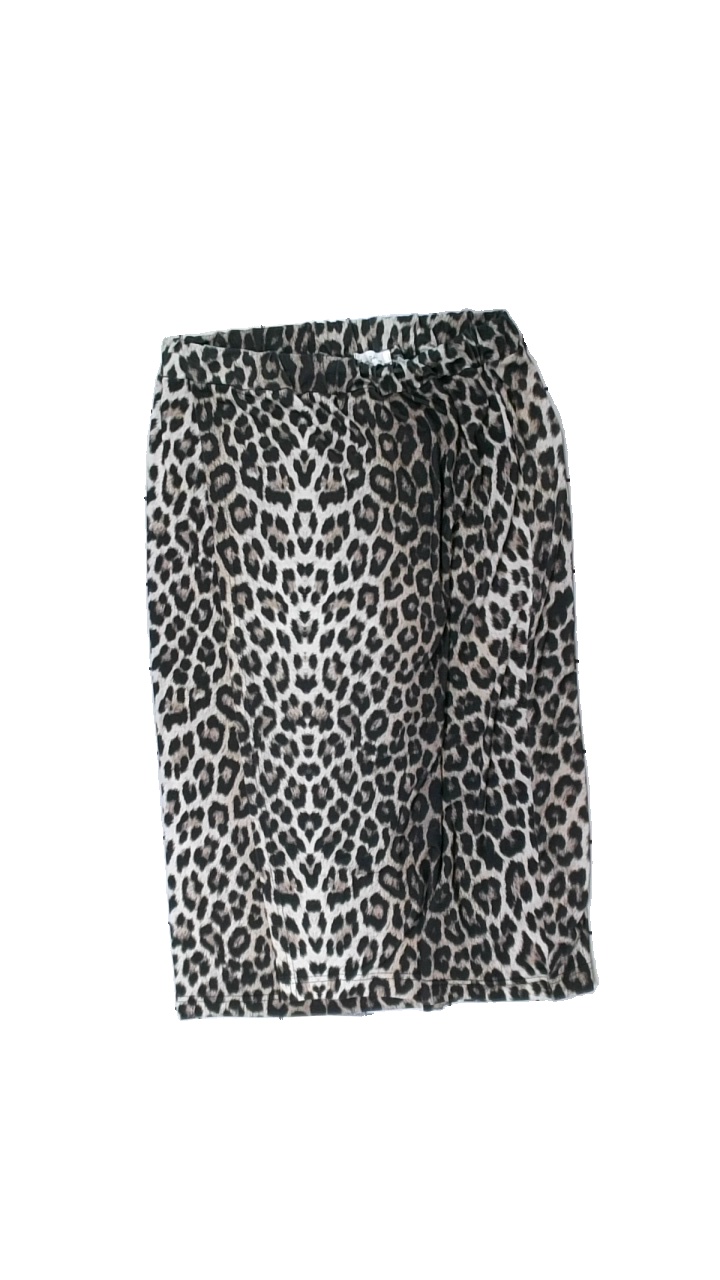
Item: Skirt (Ladies)
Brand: Black Story
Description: leopard mönstrad kjol, mycket små fläckar fram
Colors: Brown, Black
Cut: Regular
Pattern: Animal print
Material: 100% polyester
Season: All
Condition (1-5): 4
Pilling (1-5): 5
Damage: fläckar
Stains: Minor
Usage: Reuse
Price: <50